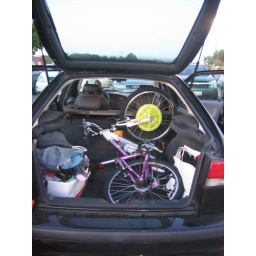
new bike in old car